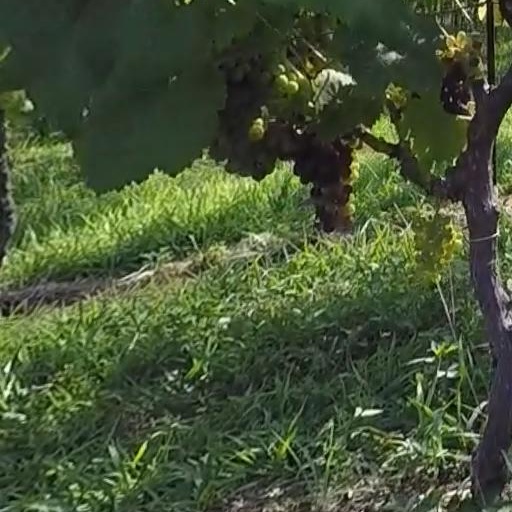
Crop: grape